Barack Obama citizenship conspiracy theories

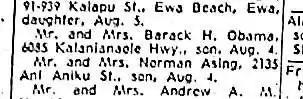
Obama's birth announcement, published in "The Honolulu Advertiser" on August 13, 1961

In 1961, birth notices for Barack Obama were published in both the "Honolulu Advertiser" and the "Honolulu Star-Bulletin" on August 13 and 14, 1961, respectively, listing the home address of Obama's parents as 6085 Kalanianaole Highway in Honolulu. On November 9, 2008, in response to the persistent rumors, the "Advertiser" posted on its web site a screenshot of the announcement taken from its microfilmed archives. Such notices were sent to newspapers routinely by the Hawaii Department of Health.